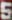
Number: 5